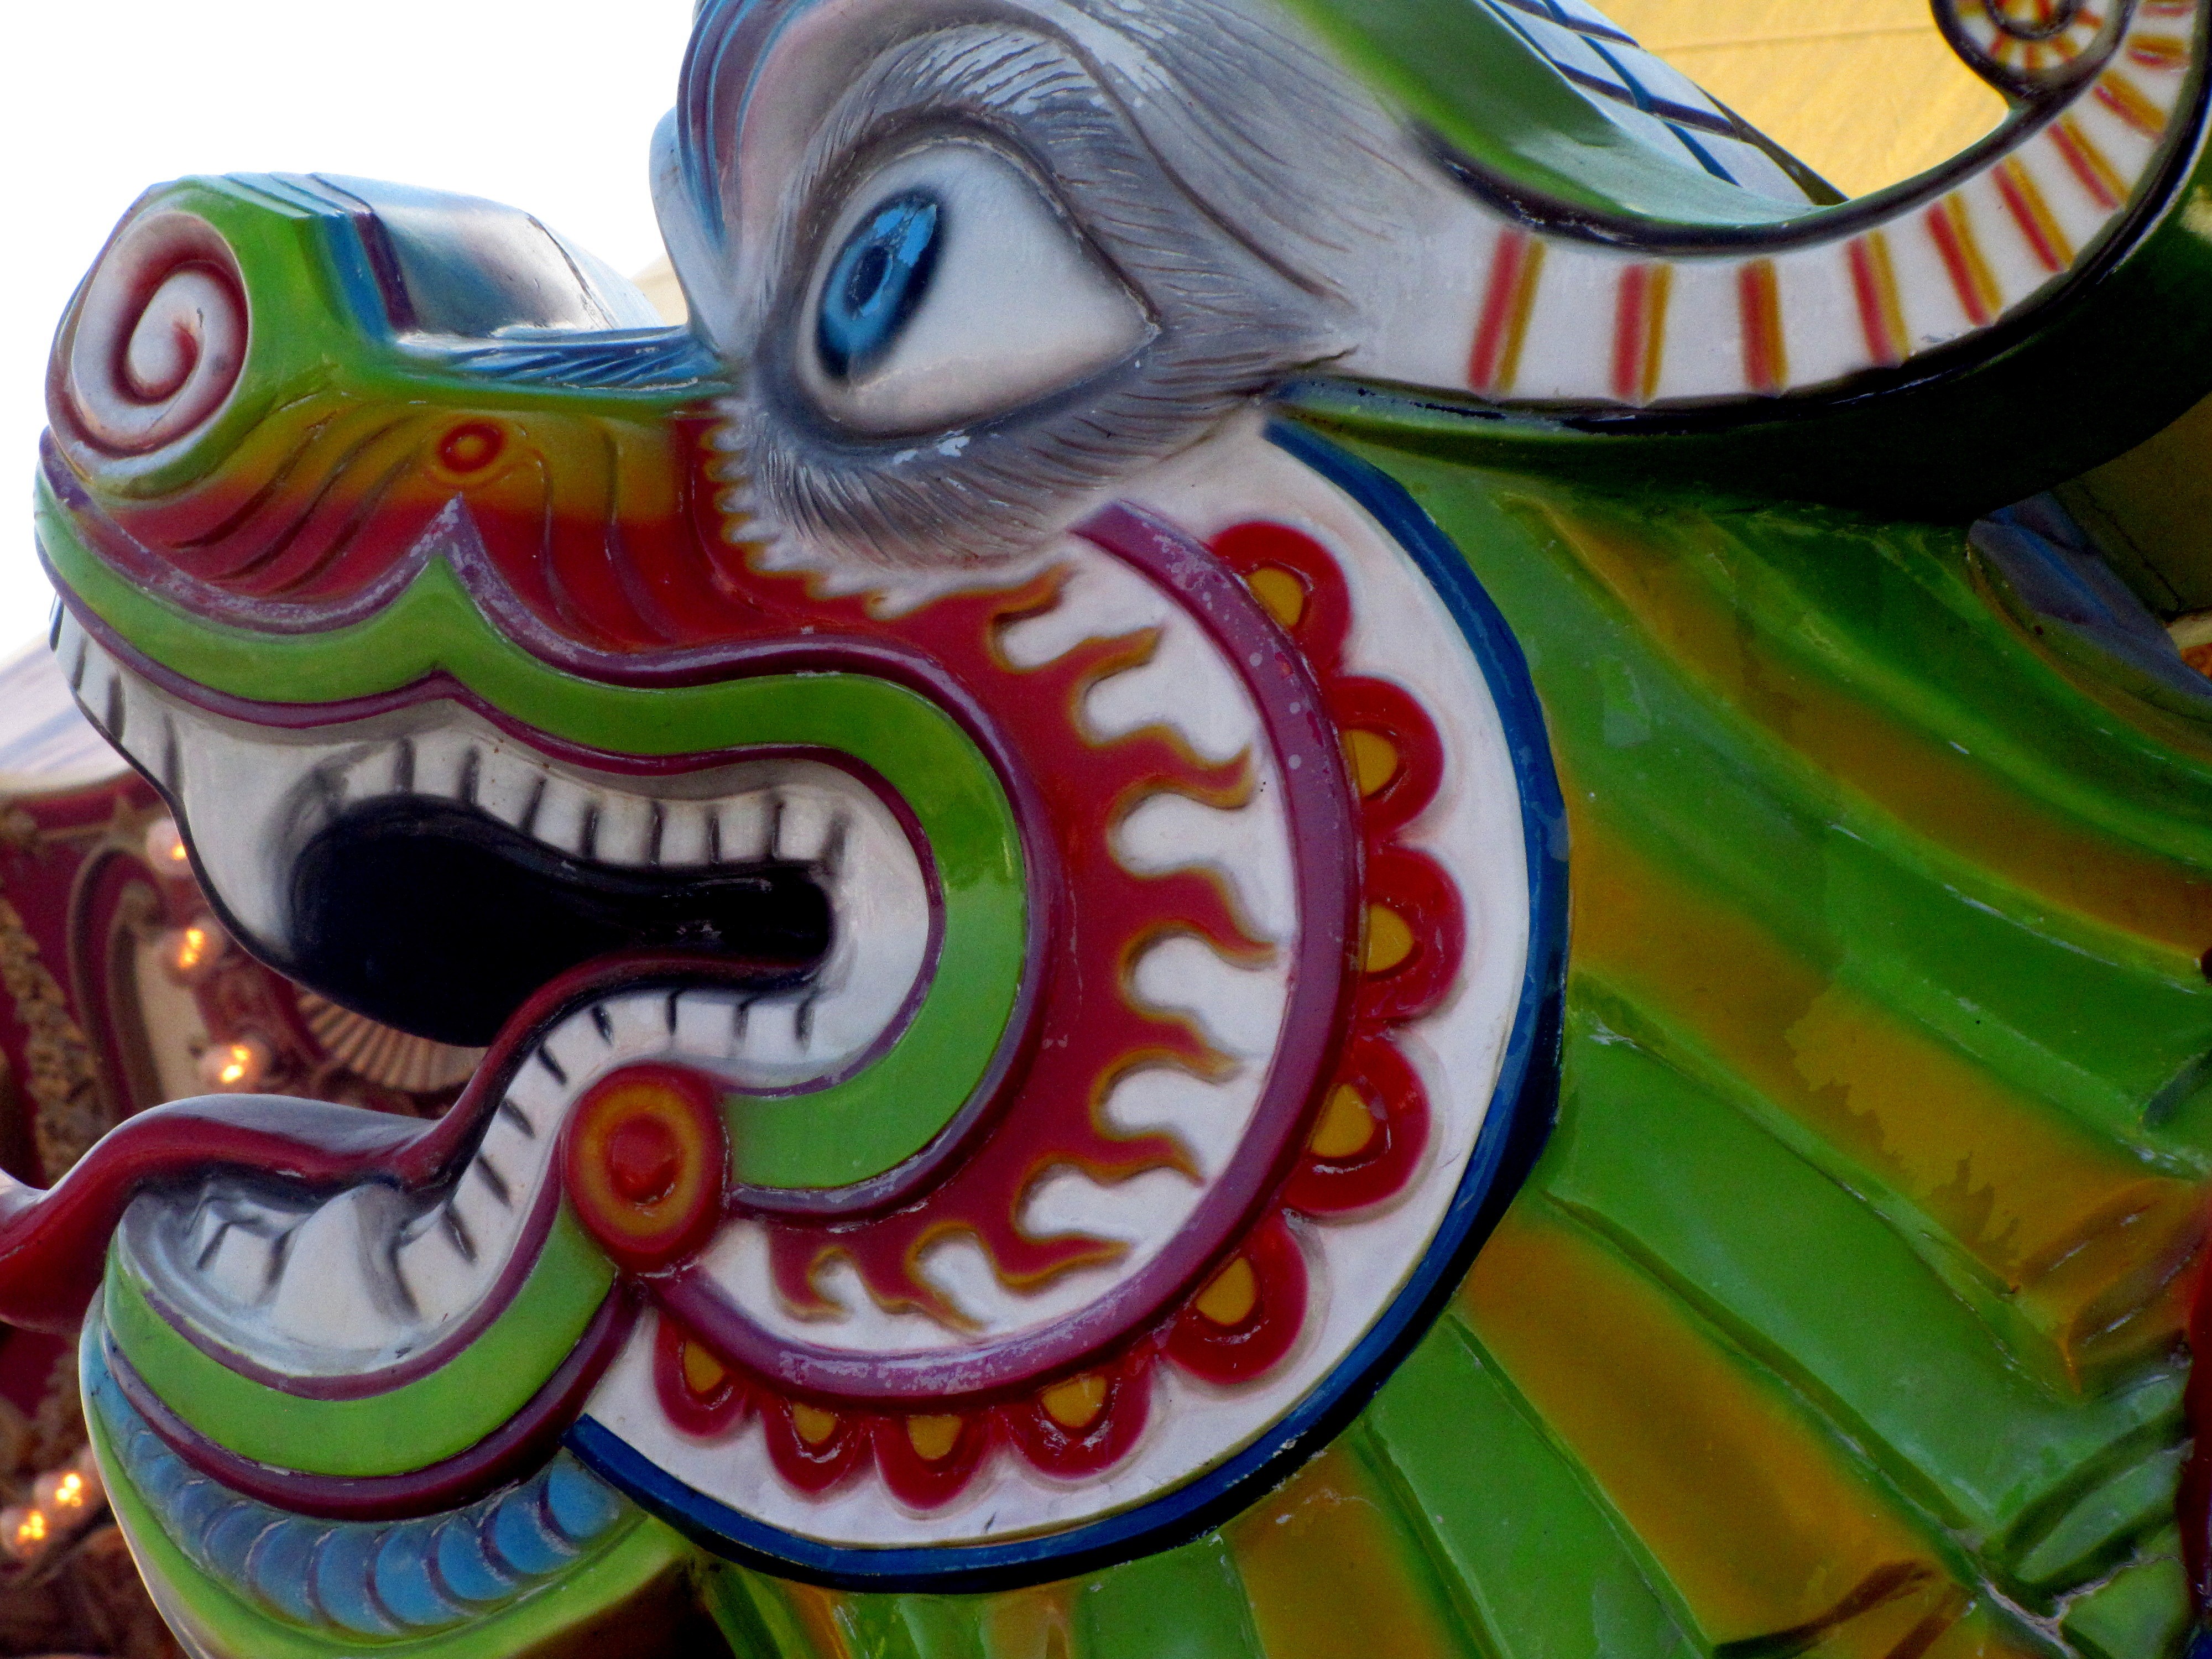
round, tourist, recreation, amusement park, colourful, action, park, ride, carousel, attraction, colorful, speed, thrill, childhood, fairground, rollercoaster, art, festival, fun, happy, bright, joy, dragon, amusement, vibrant, fast, funfair, fair, entertainment, excitement, theme, state fair, amusement ride, children's carnival ride, extravaganza